Katowice

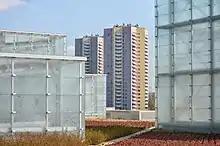
Modernist "Osiedle Gwiazdy" built in late 1970s and the light cubes of the New Silesian Museum

Katowice is also the seat of a Lutheran Diocese which covers Upper Silesia, Lesser Poland and Subcarpathian region and has 12,934 adherents Lutherans have two churches in Katowice, including a cathedral, which is the oldest church built originally in Katowice, completed on 29 September 1858. Historically, Lutheran population in Katowice was mostly German, and with the expulsion of Germans from Poland after the Second World War, number of Lutherans dropped in Katowice.